Florentine Renaissance art

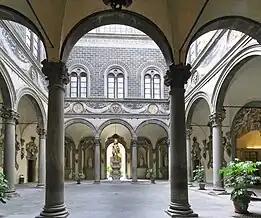
Michelozzo, courtyard of the Palazzo Medici Riccardi

During the 1430s, Cosimo de' Medici began to take political action, bringing in men he trusted, while he remained in the second line, but the confrontation with Florence's other powerful families, such as the Albizzi and the Strozzi backfired on him and he was forced into exile. Nevertheless, the dissatisfied population chased away his enemies and forced his return. Received with acclaim, he was dubbed . From then on, the Medici family took power and held it for three centuries.